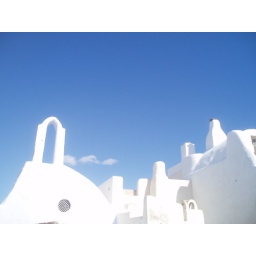
White buildings against Santorini blue sky